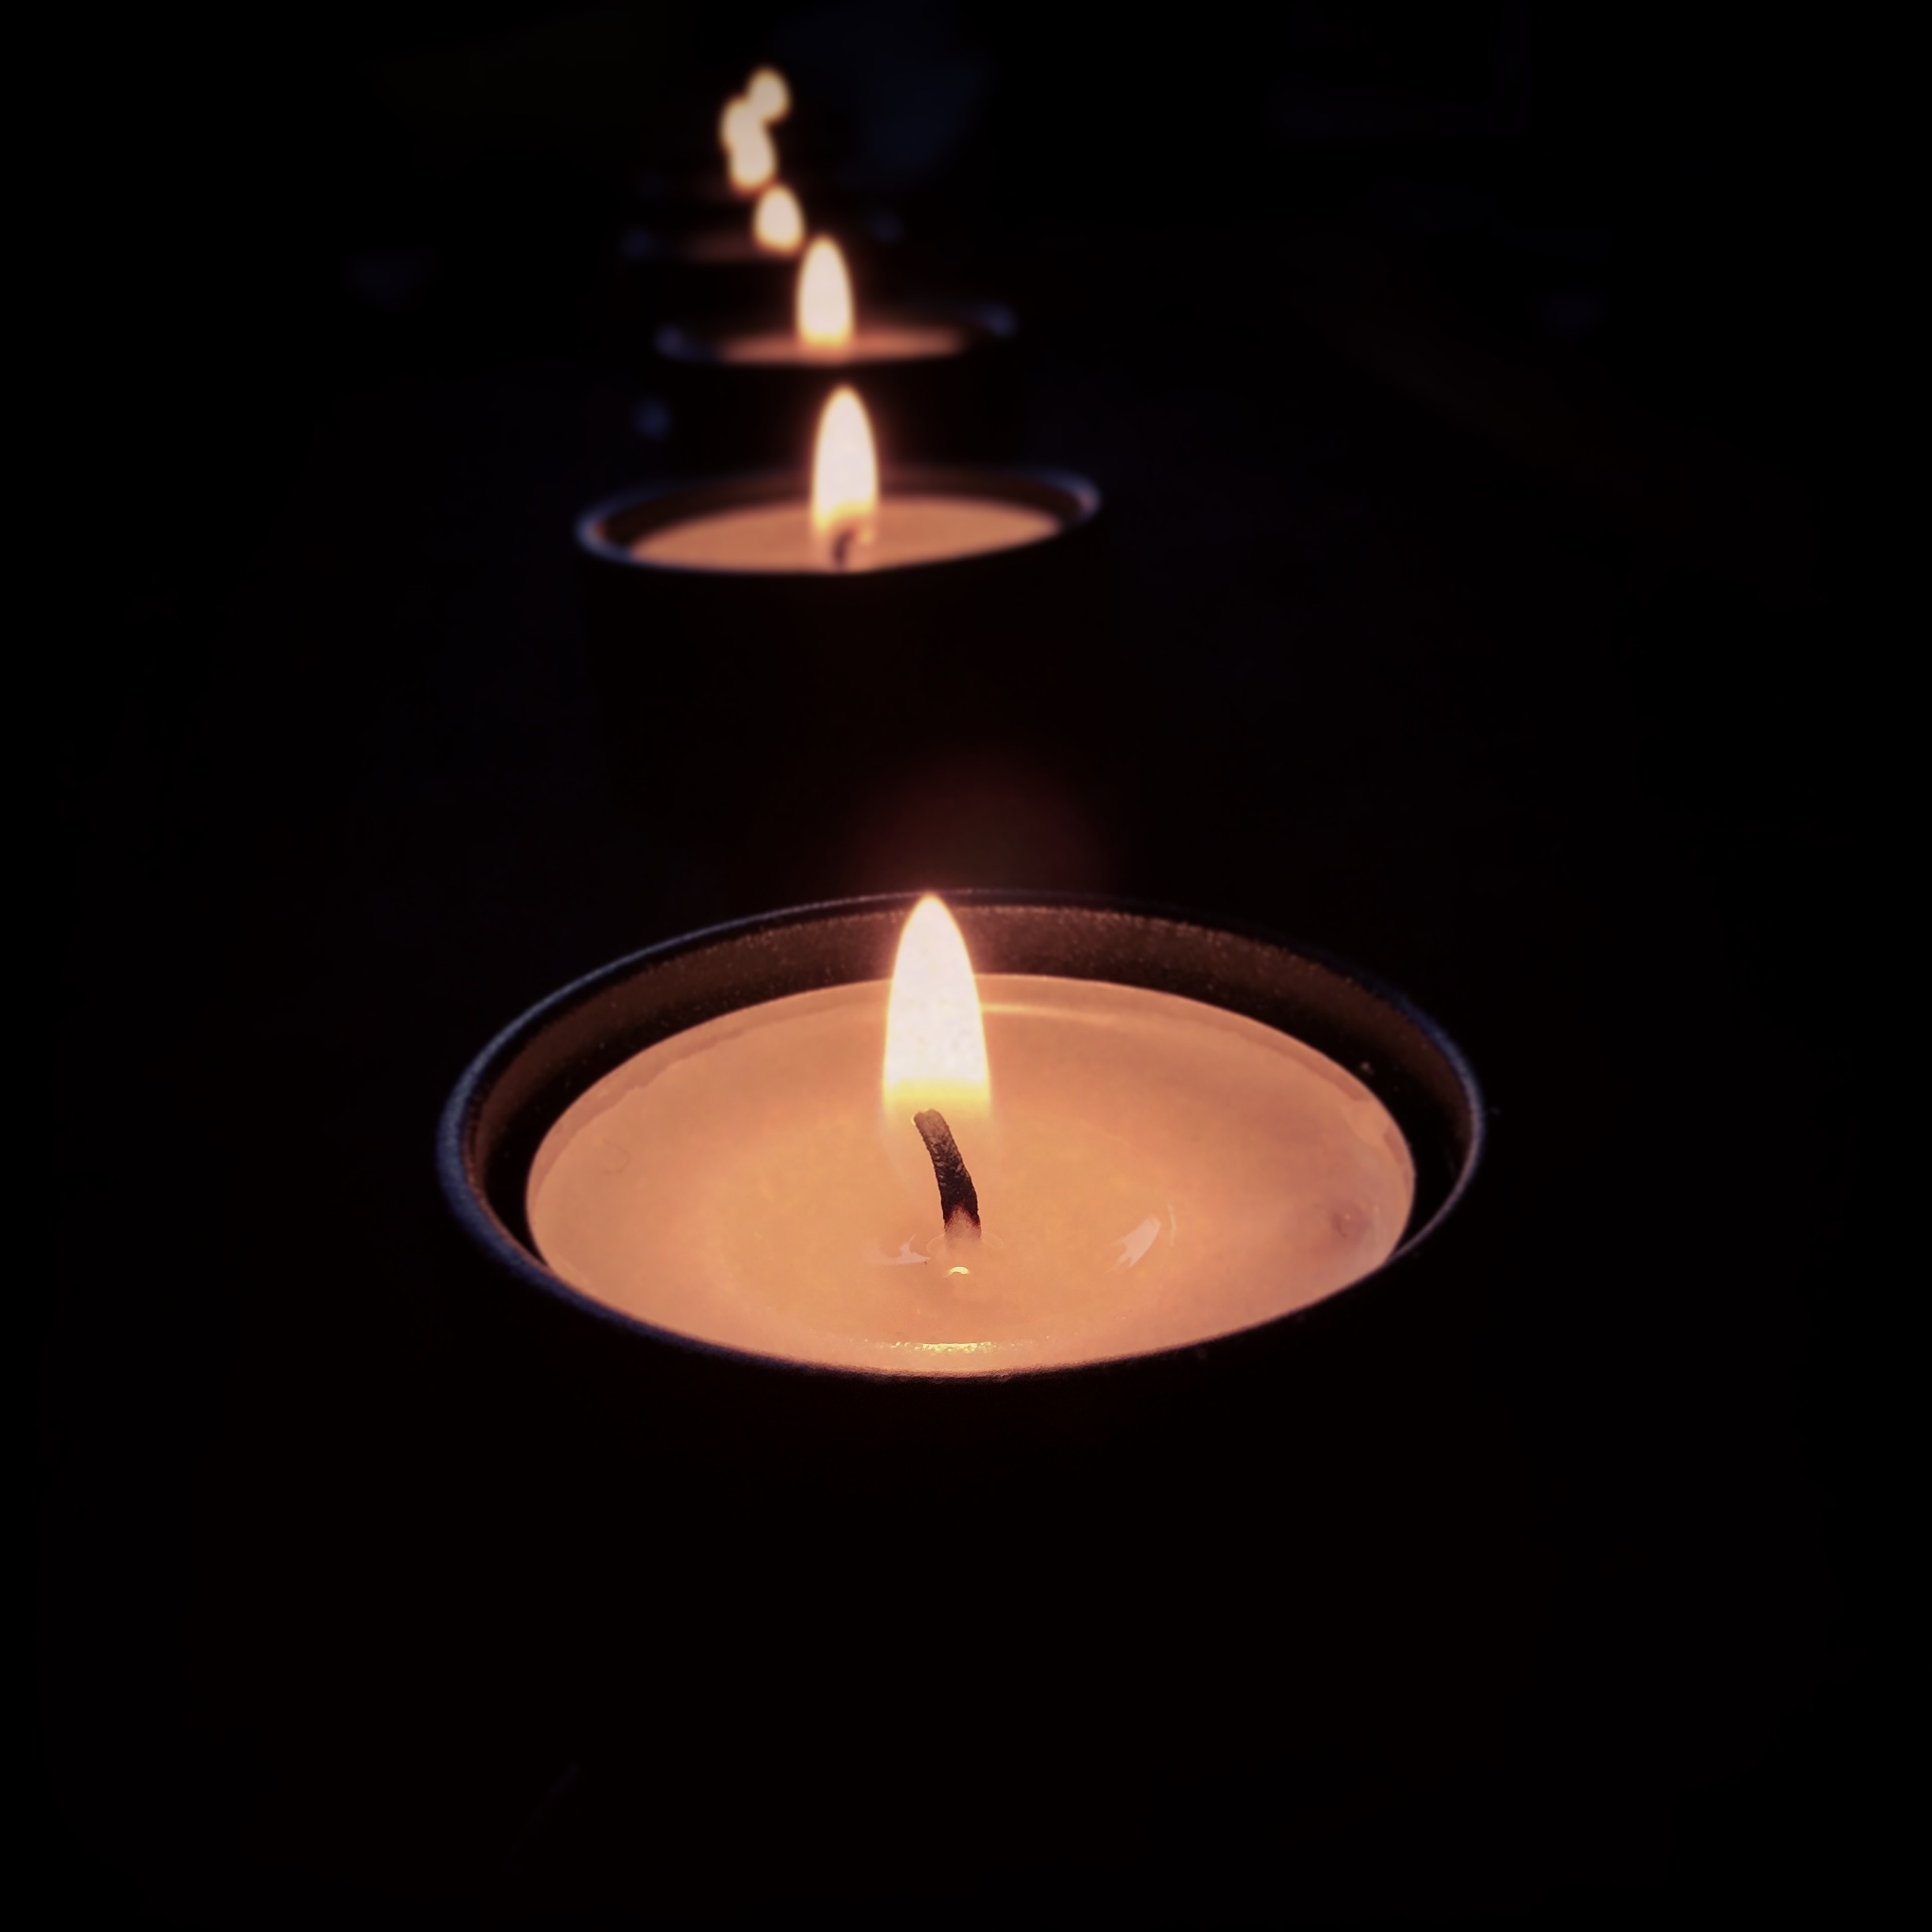
light, flame, darkness, candle, lighting, decor, circle, candles, light fixture, burns